SMS Seeadler (1892)

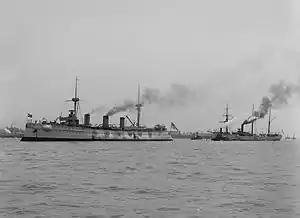
(right) with in Hampton Roads

After her commissioning, was slated to replace in the East African Station in German East Africa. But first, and the protected cruiser conducted a goodwill visit to the United States, a belated celebration of the 400th anniversary of Columbus's first voyage across the Atlantic. The ships left Kiel on 25 March, but due to a mistaken estimate for the amount of coal that would be necessary to cross the Atlantic, ran out of fuel while en route. took the cruiser under tow to Halifax, where she refilled her coal bunkers. The two cruisers reached Hampton Roads on 18 April. Ships from nine other navies, including the US Navy, arrived for a major celebration in New York harbor that was reviewed by Grover Cleveland, the President of the United States. 's yacht-like appearance attracted particular attention.